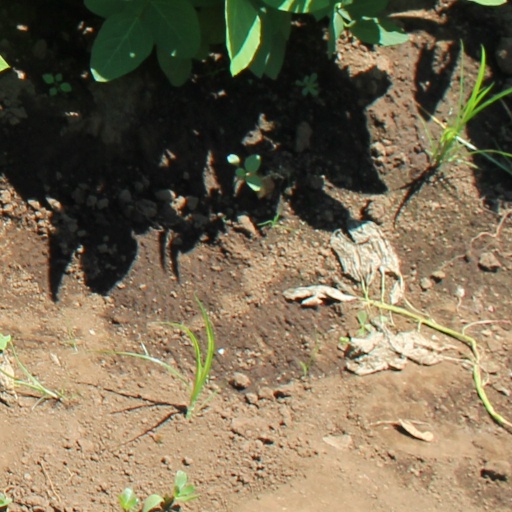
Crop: soybean